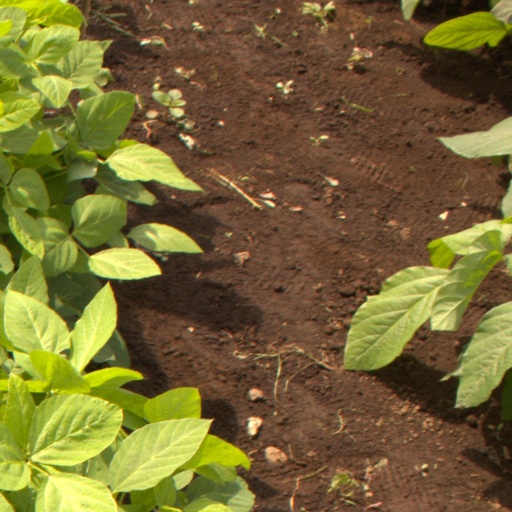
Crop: soybean